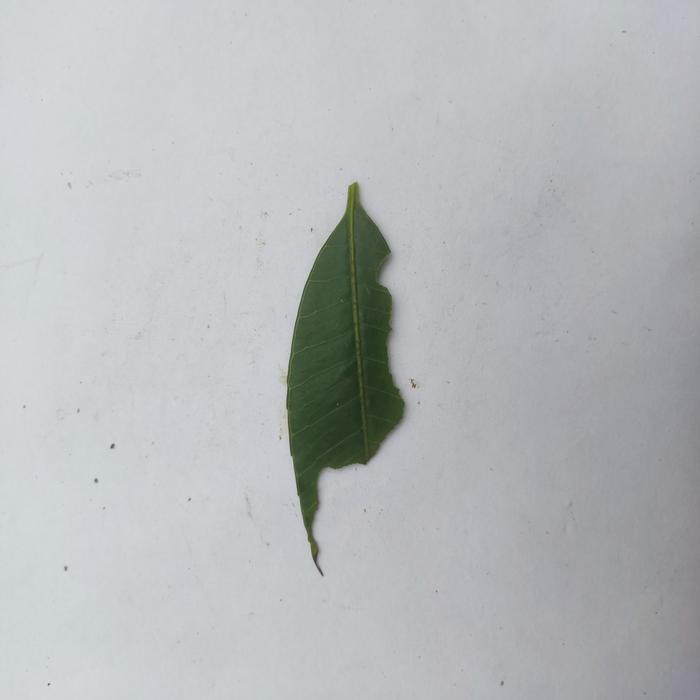
Crop: Hog Plum
Leaf condition: Caterpillars_Infestation